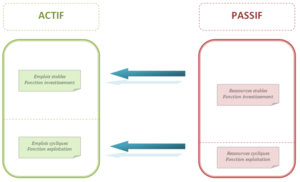
Représentation schématique de l'analyse fonctionnelle
L'analyse fonctionnelle est une analyse des documents de synthèse proposé dans le Plan Comptable Général pour les entreprises utilisant le système facultatif dit développé.